Guilford Place public conveniences

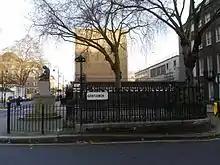
Guilford Place public conveniences, 2014

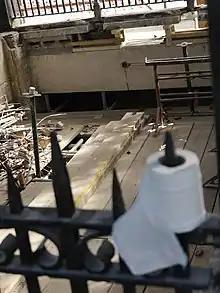
Guilford Place public conveniences, 2016

The Guilford Place public conveniences are Grade II listed former public toilets at Guilford Place, central London, built in the late 19th century.